Uelen

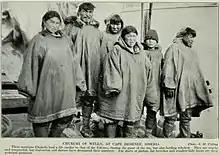
Residents of Uelen, 1913

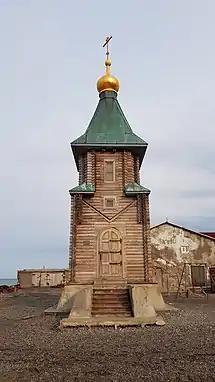
Uelen Orthodox church, August 2018

Uelen is a rural locality (a "selo") in Chukotsky District, just south of the Arctic Circle in Chukotka Autonomous Okrug in the Russian Far East. As of the 2010 Census, its population was 720. Located near Cape Dezhnev where the Bering Sea meets the Chukchi Sea, it is the easternmost settlement in Russia and the whole of Asia. It is located in the Western Hemisphere, but the International Date Line curves around it, so it remains in a Russian time zone. Uelen is also the closest Asian settlement to North America. It is on the northeast corner of the Uelen Lagoon, a roughly east-west lagoon separated from the ocean by a sandspit. Municipally, Uelen is subordinated to Chukotsky Municipal District and is incorporated as Uelen Rural Settlement.